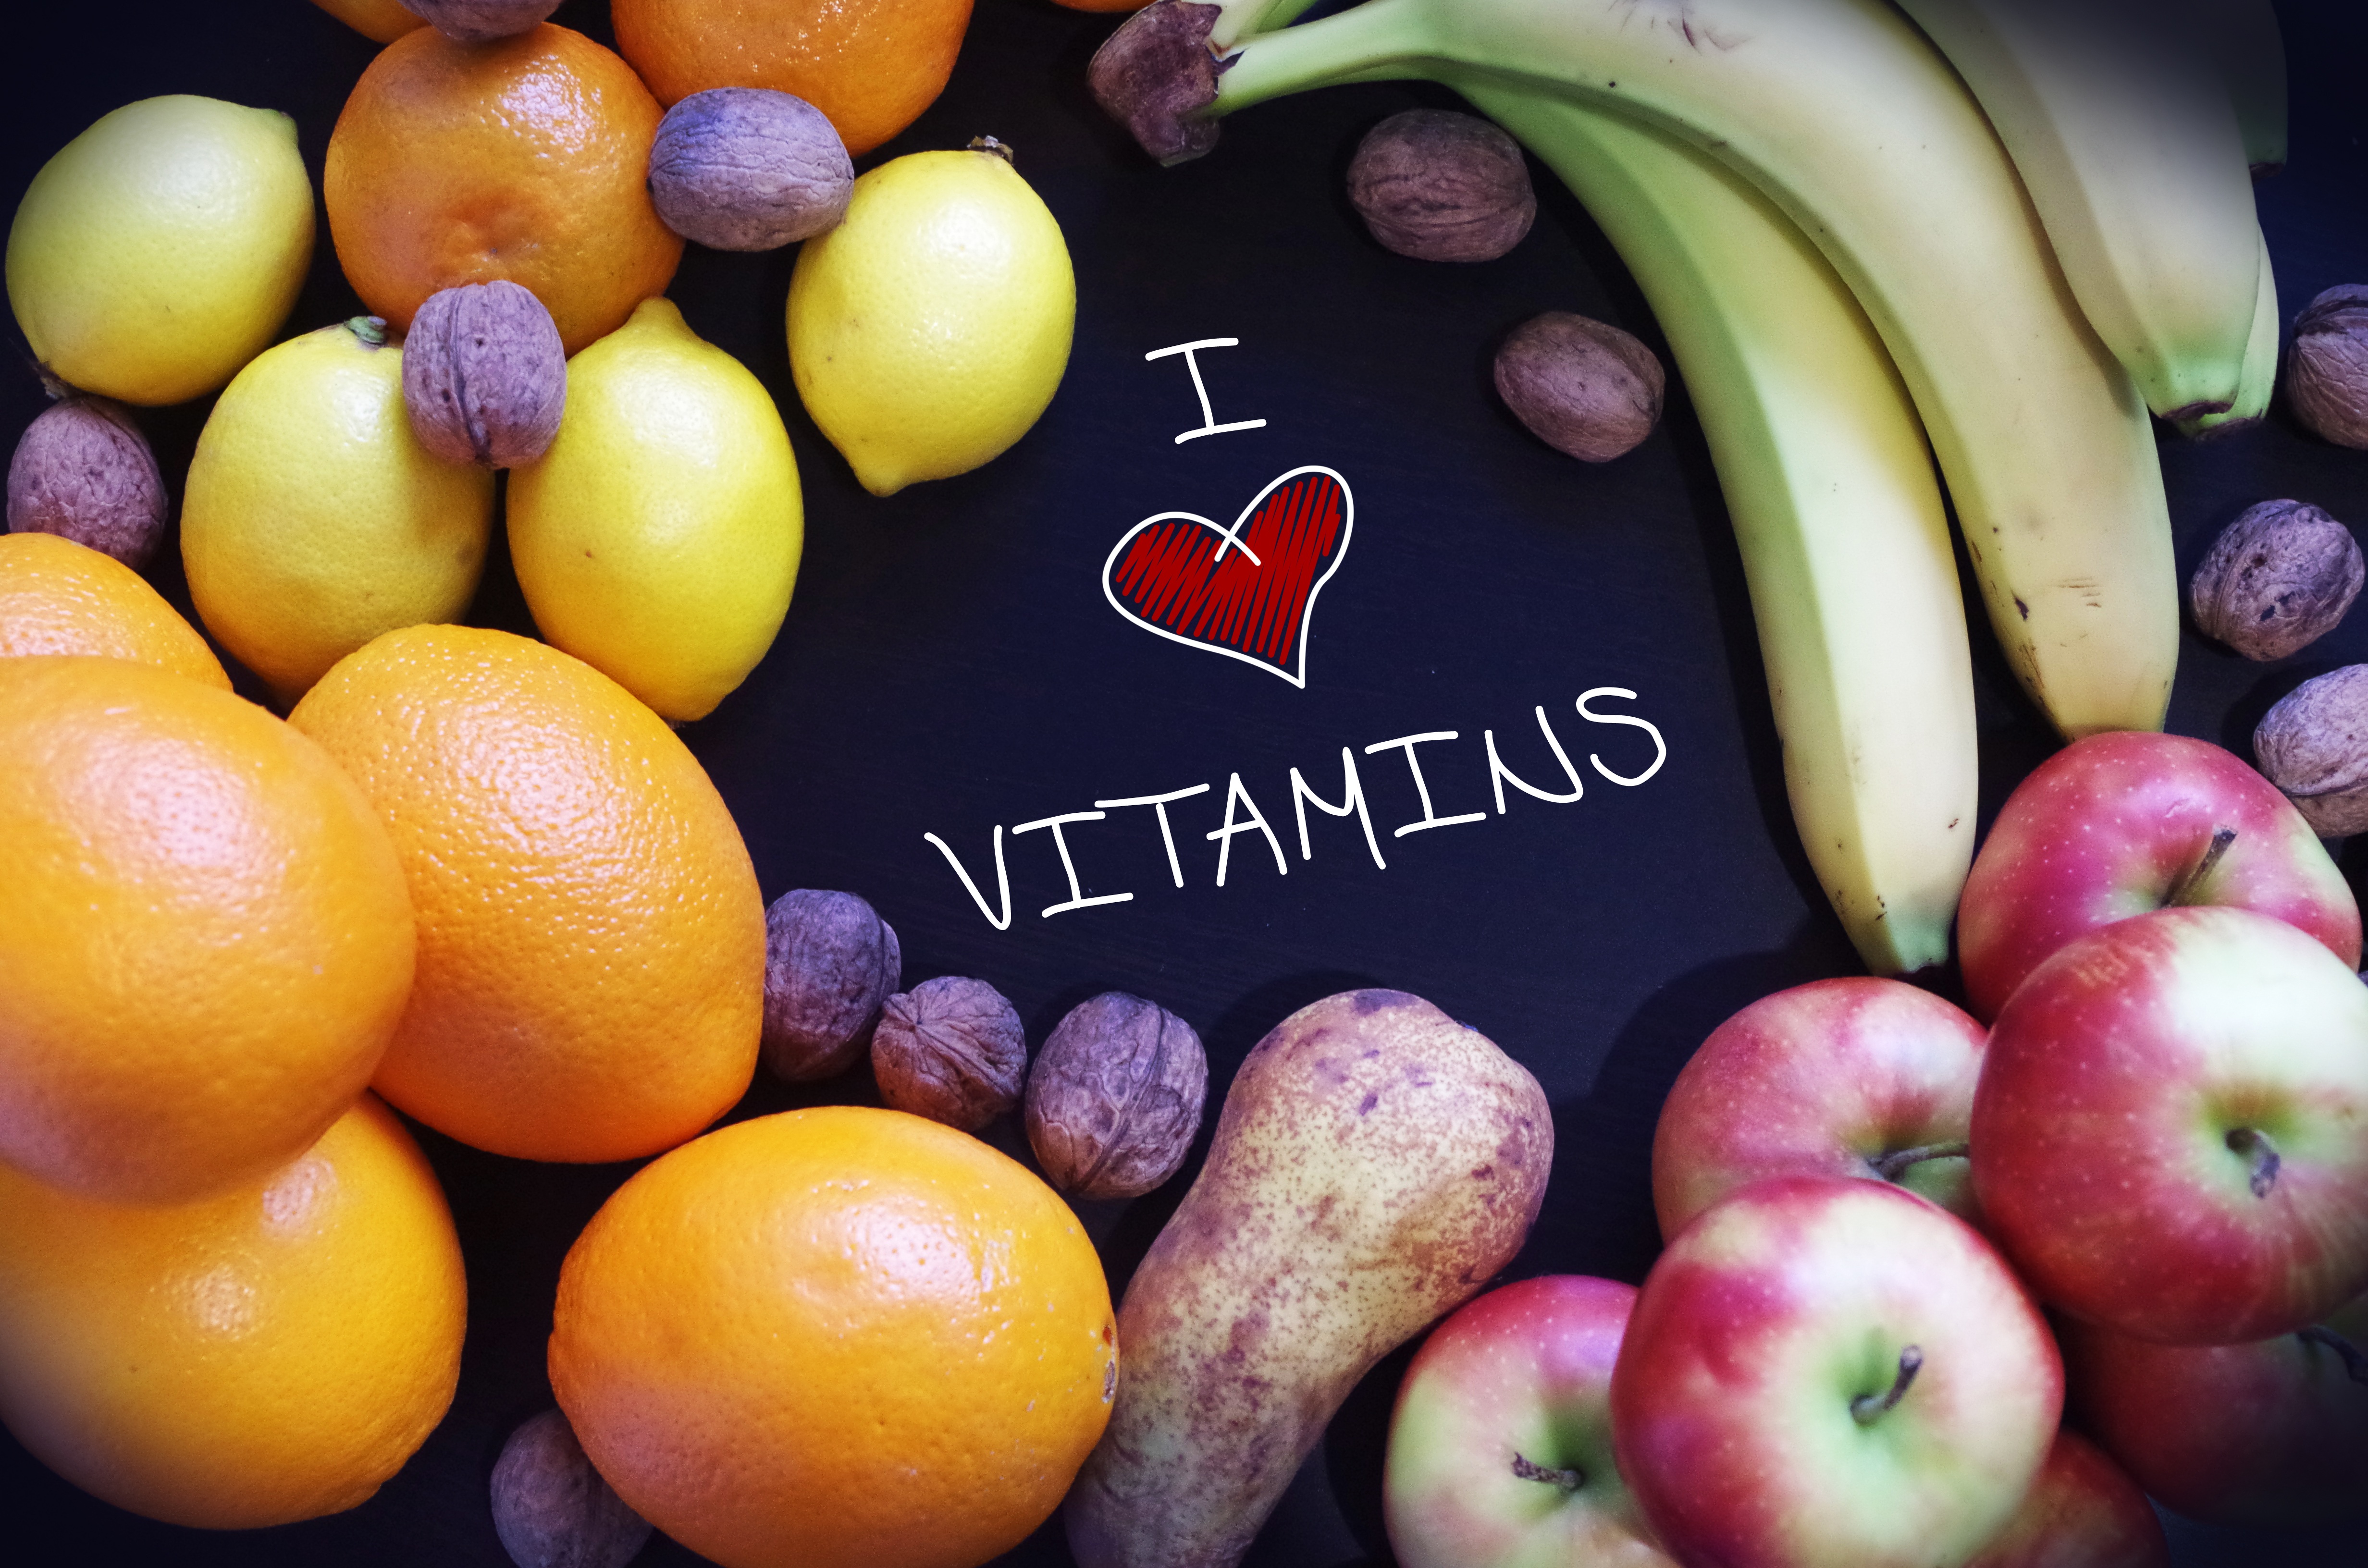
plant, fruit, meal, food, produce, vegetable, yellow, healthy, bananas, grocery store, oranges, flowering plant, southern fruit, land plant